Mia Roberts Perez

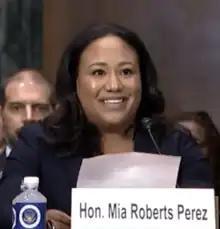

a United States district judge of the United States District Court for the Eastern District of Pennsylvania. She previously served as a judge on the Philadelphia County Court of Common Pleas from 2016 to 2022.